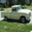
Label: pickup_truck